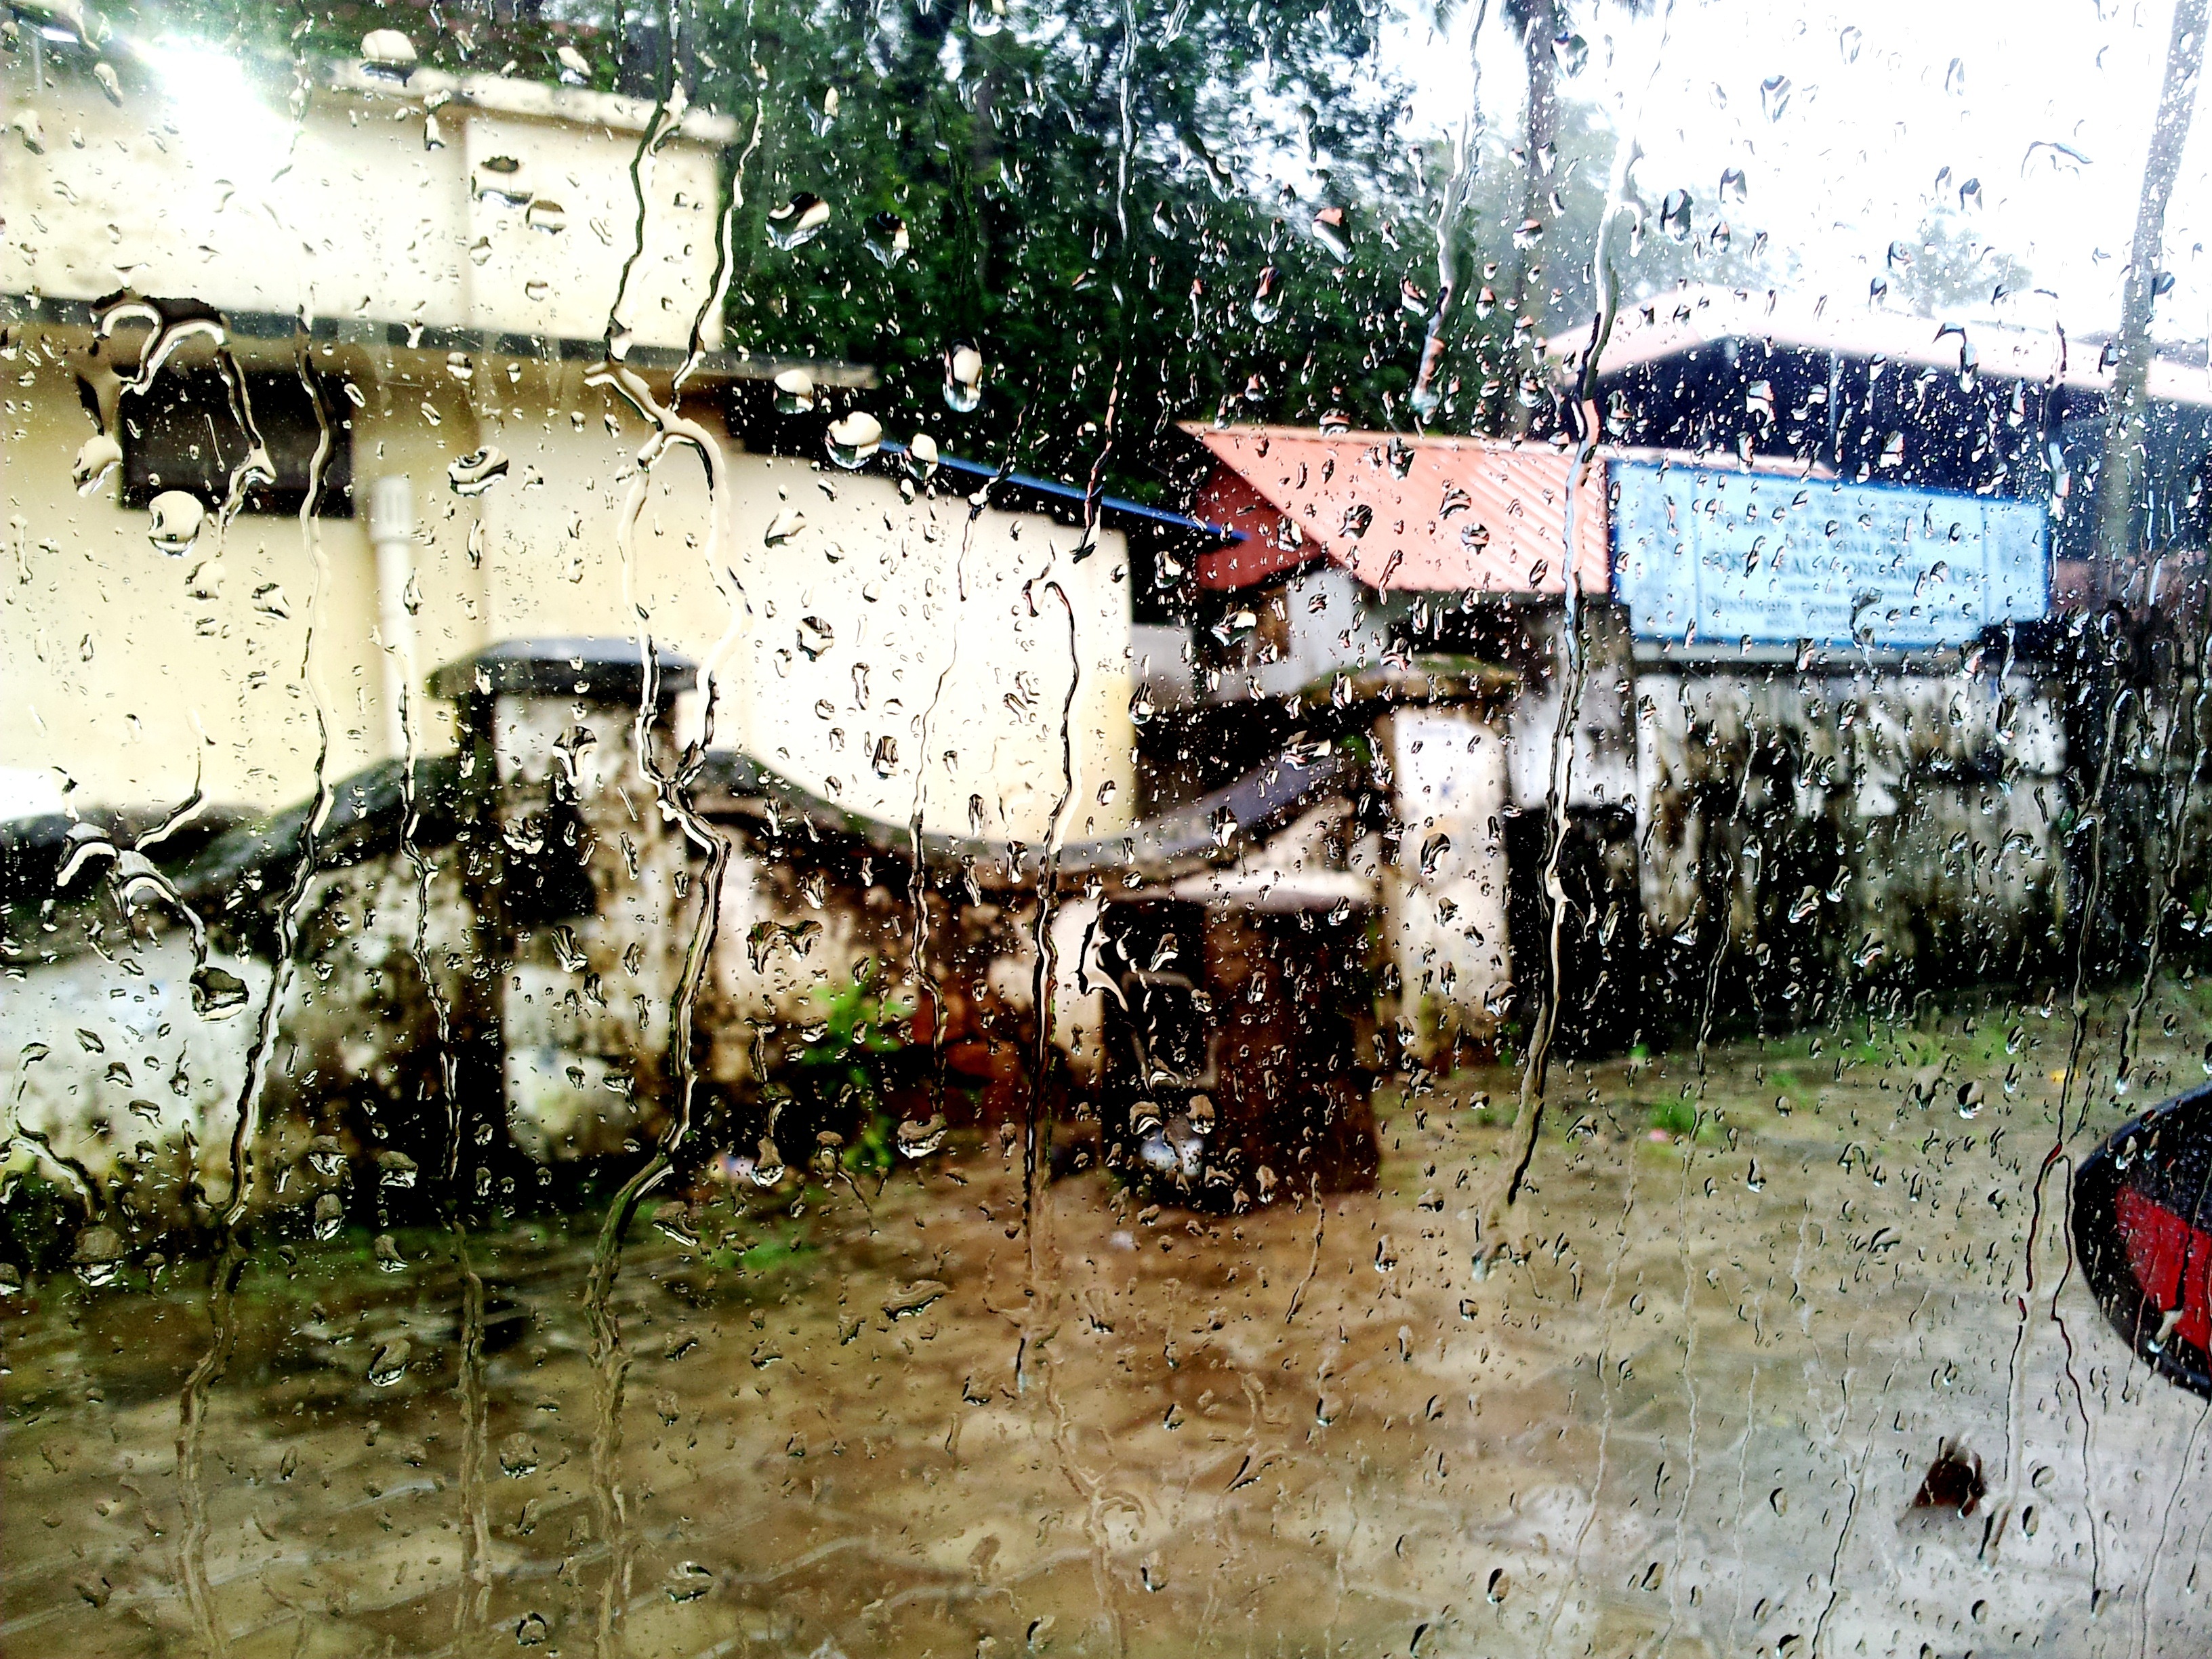
transport, vehicle, factory, ruins, rural area, urban area